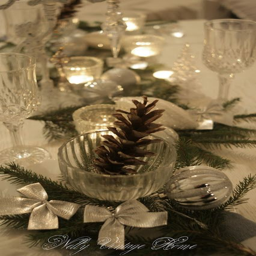
christmas - pine cone in a glass bowl .